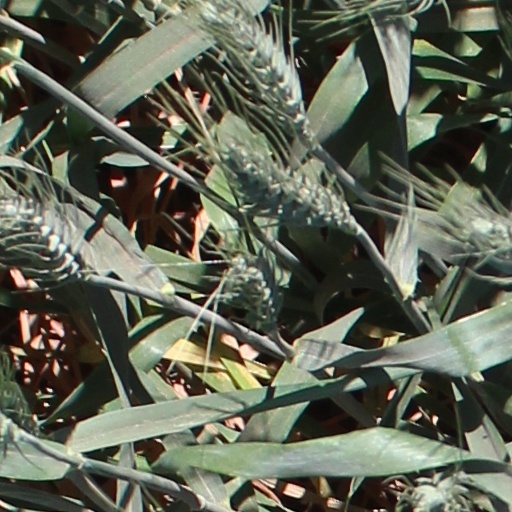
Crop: wheat